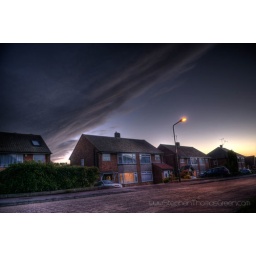
Random road in Hoo, Kent, when there were some interesting cloud formations.